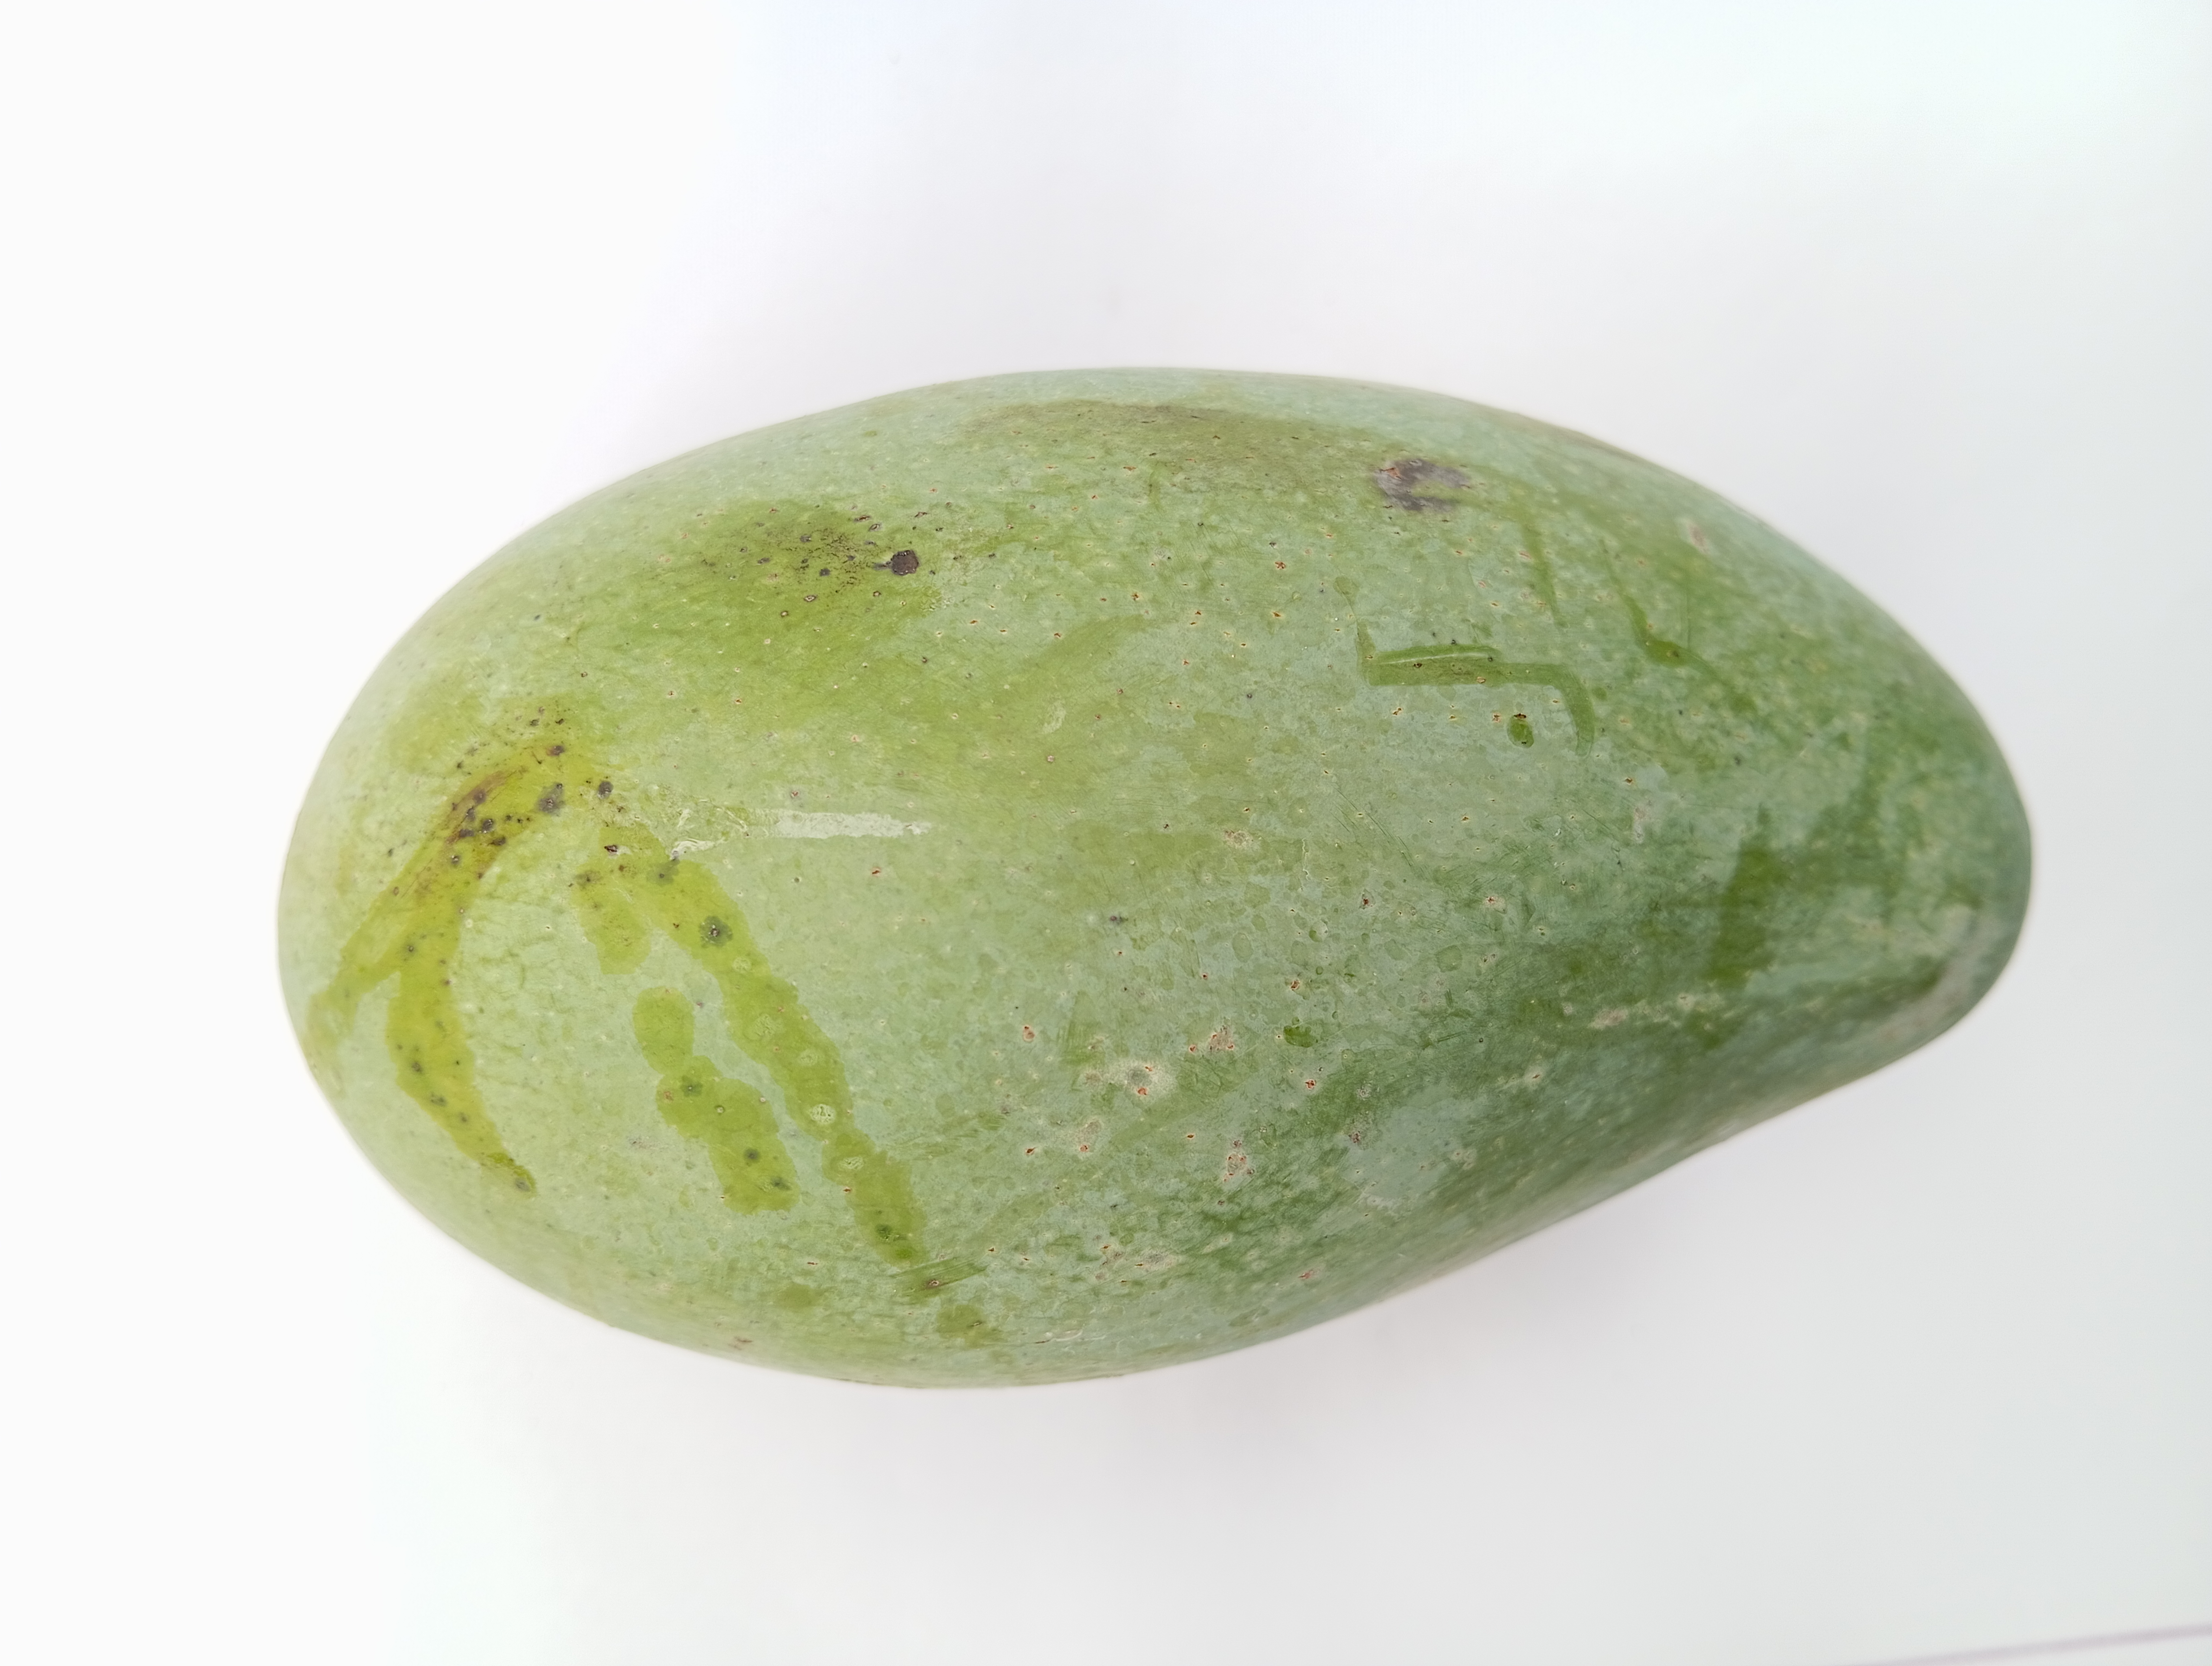
Mango variety: Amrapali